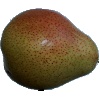
Label: Pear Forelle 1